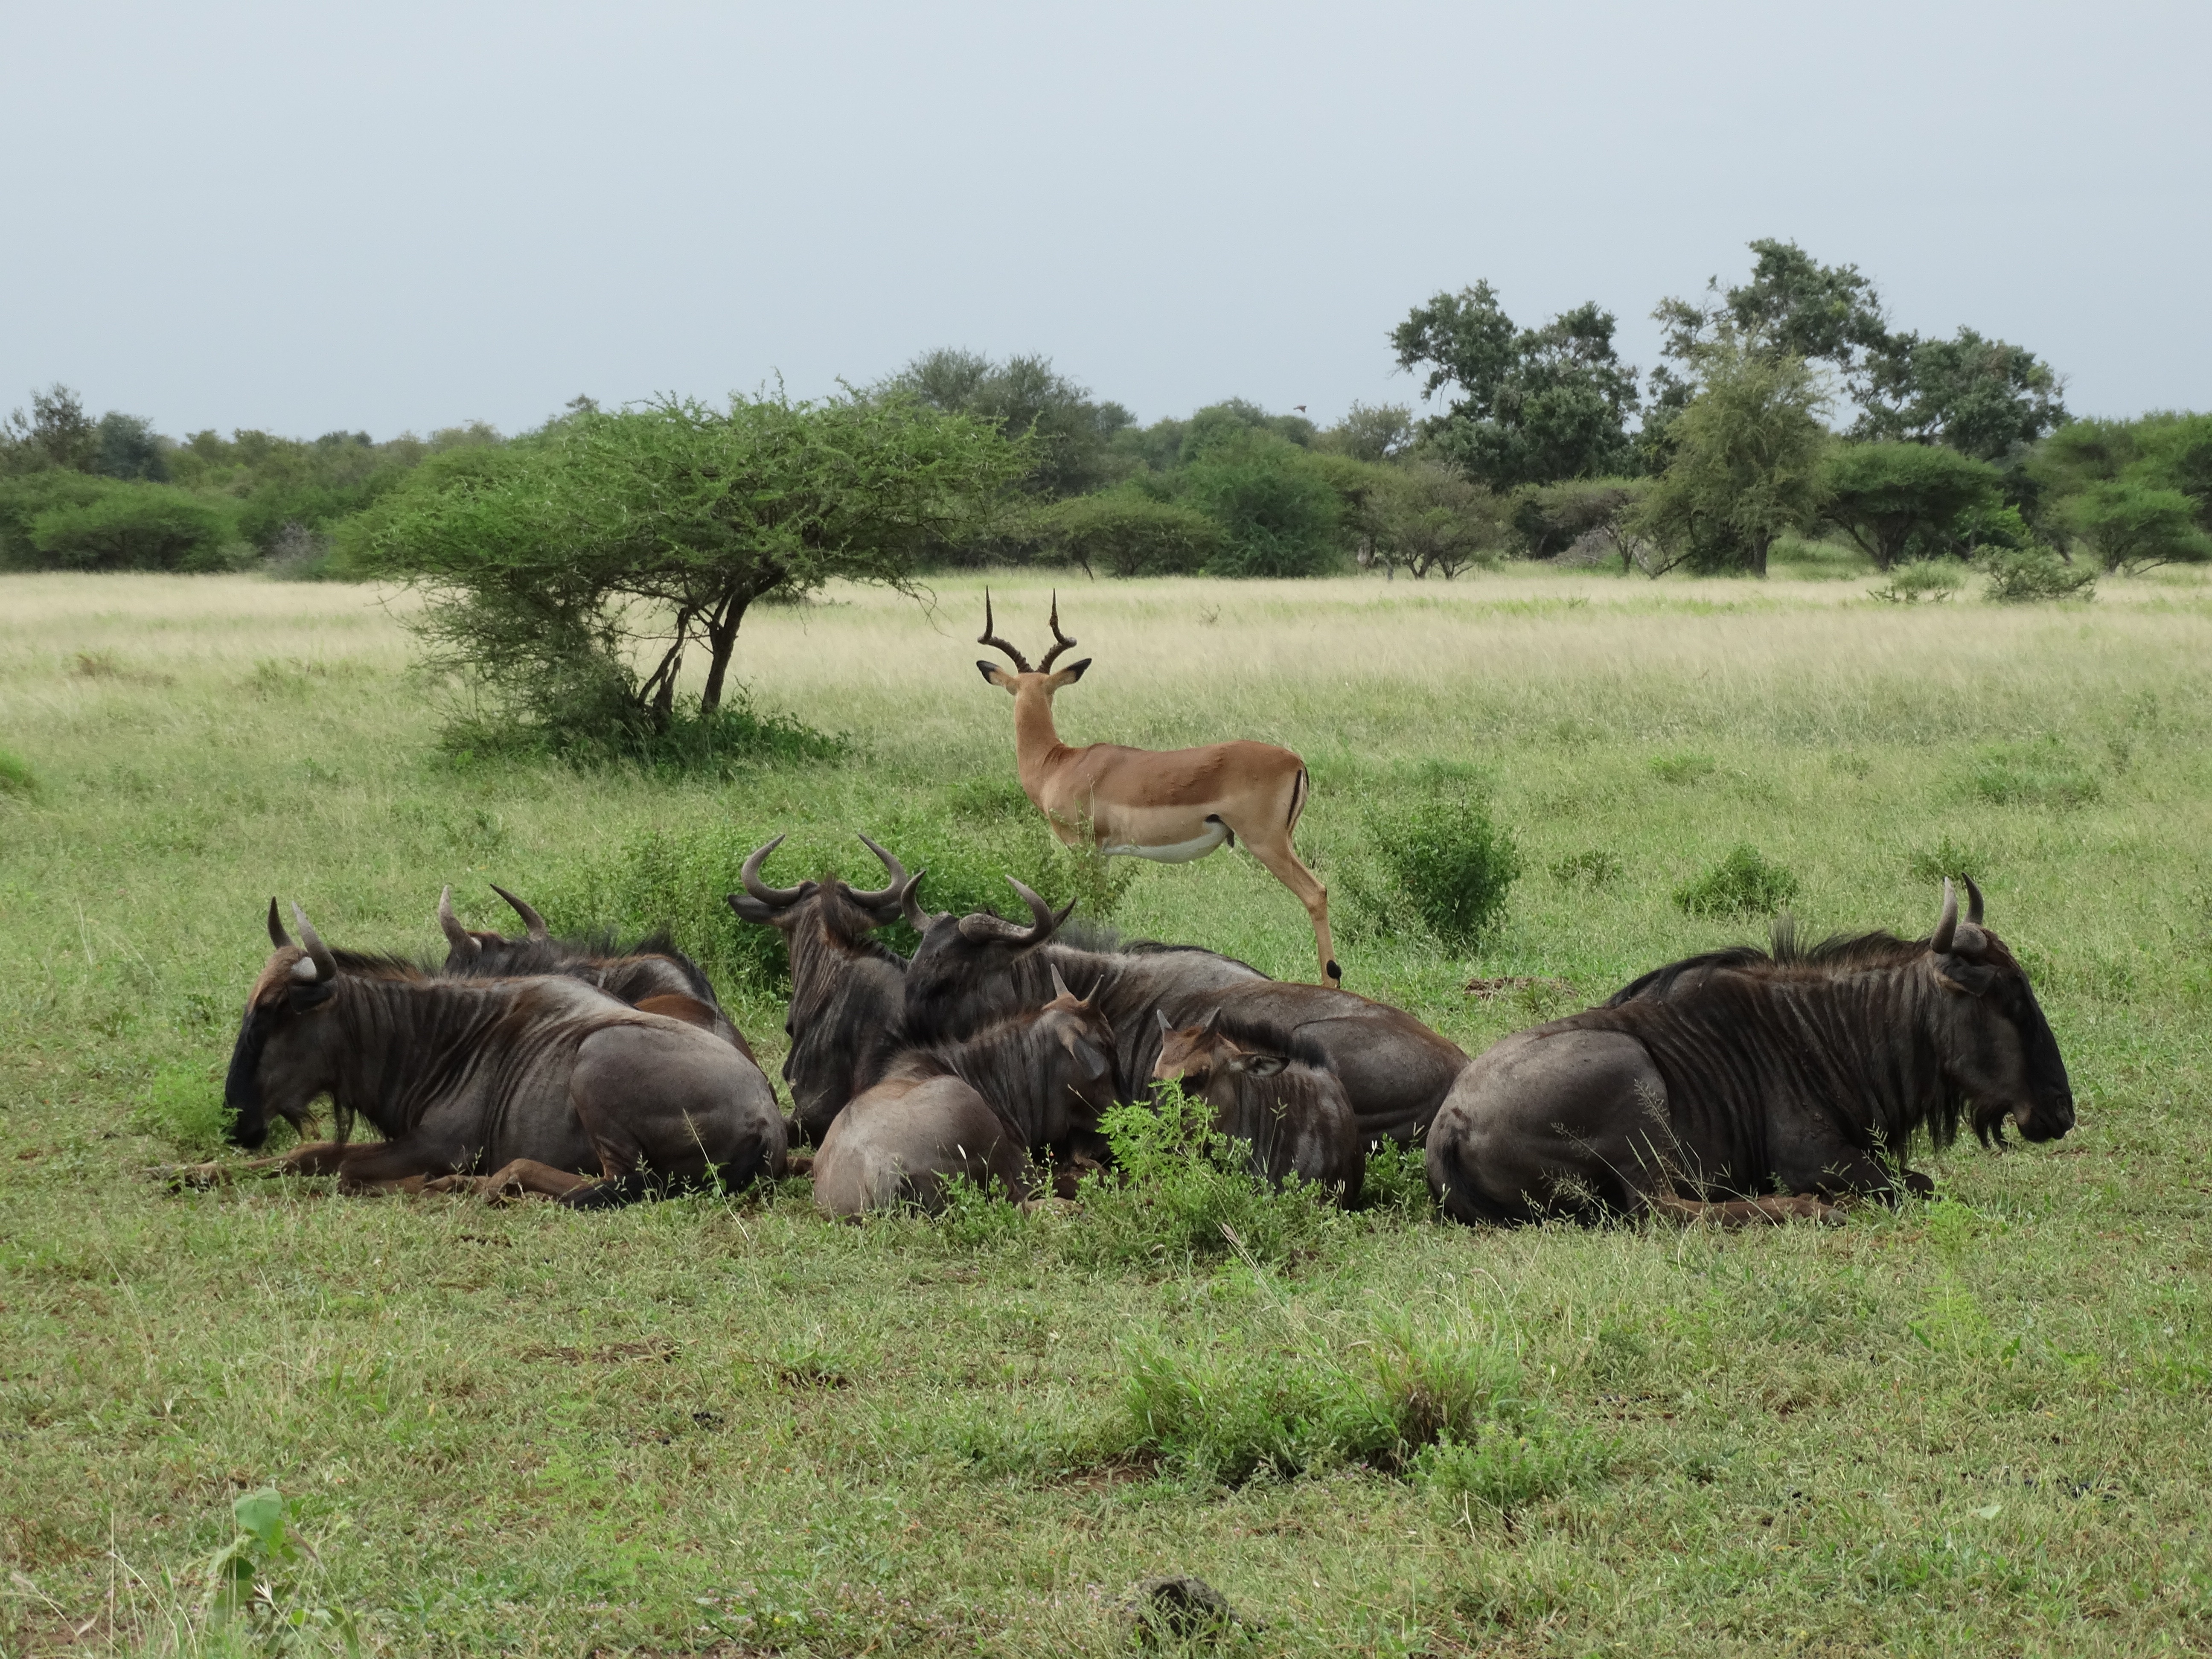
adventure, wildlife, herd, pasture, grazing, fauna, savanna, plain, grassland, safari, water buffalo, wildebeest, cattle like mammal